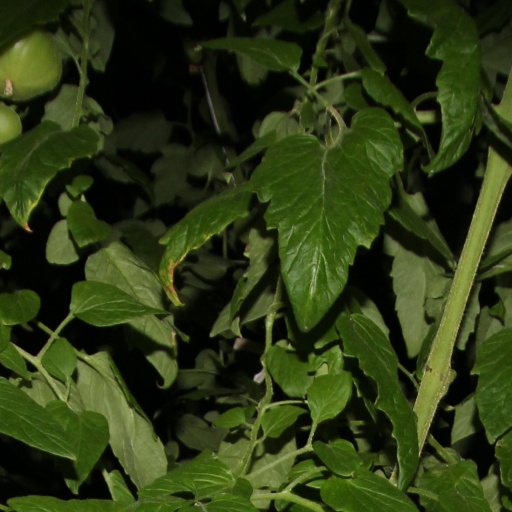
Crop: tomato